Revelation 12

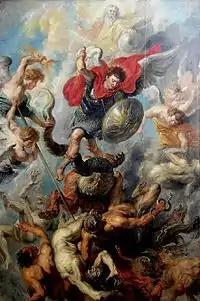
"Der Engelsturz" ("Fall of the rebel angels"), by Peter Paul Rubens, between 1621 and 1622.

Michael ("Mikha'el" in David H. Stern's translation of the Bible into English) appears in the Book of Daniel as "the special patron or guardian angel of the people of Israel".